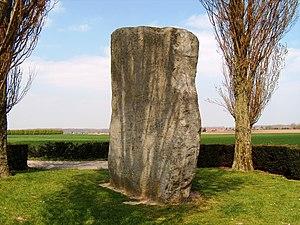
La pierre Brunehaut appelée aussi pierre celtique est un menhir situé à Hollain, une entité de la commune de Brunehaut, non loin de la chaussée romaine Bavay-Tournai.